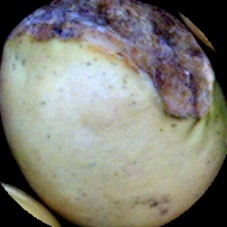
Label: Spotted